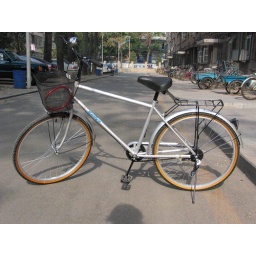
I bought this bike for about $20 here in Beijing, then added the basket ($0.60) and bell ($1.00).